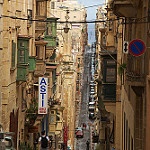
Label: street